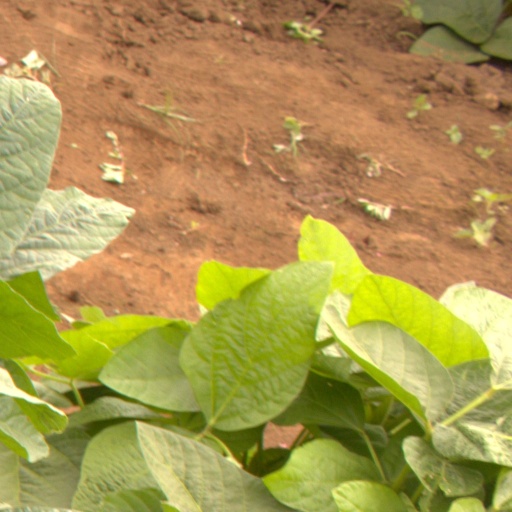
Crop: soybean